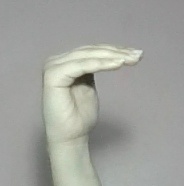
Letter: haa